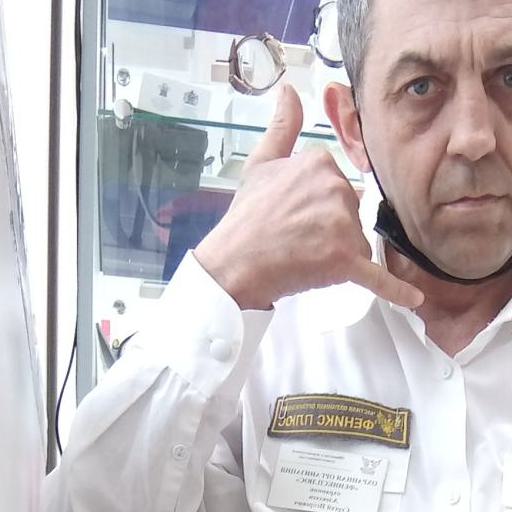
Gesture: call